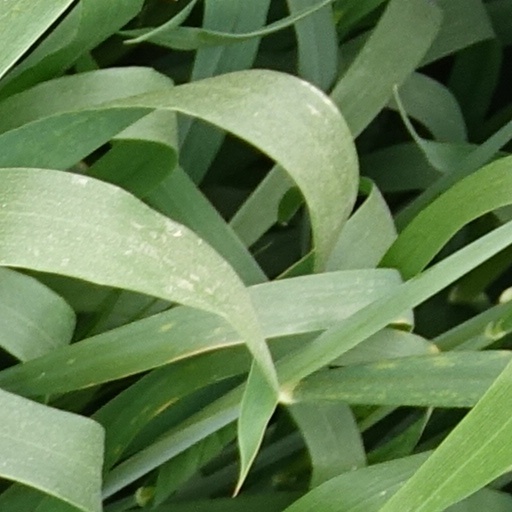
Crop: wheat